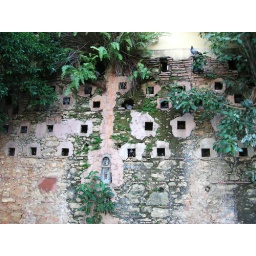
wall at the end of the city where the square holes in the side of a building house hundreds of pigeons